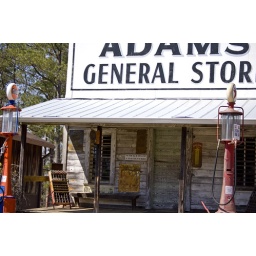
This old building can be found at a &amp;quot;pioneer museum&amp;quot; along highway 231 in Alabama, north of Troy.